15th Attack Squadron

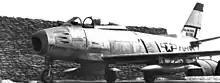
15th Tactical Reconnaissance Squadron RF-86A Sabre

The 15th Tactical Reconnaissance Squadron, Photo-jet, was reactivated on 5 February 1951, in Japan and immediately deployed to Korea to provide visual and photographic reconnaissance. The unit flew Lockheed F-80 Shooting Stars North American F-86 Sabres and the RF-80 and RF-86 reconnaissance versions of these fighters during this period.